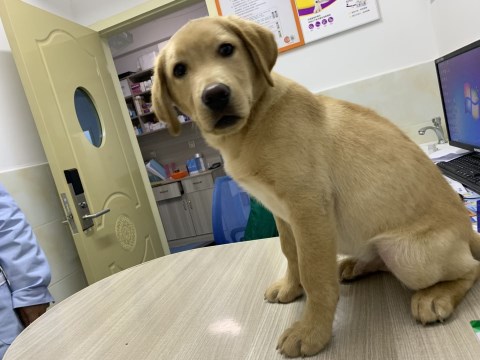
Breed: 3580-n000122-Labrador_retriever